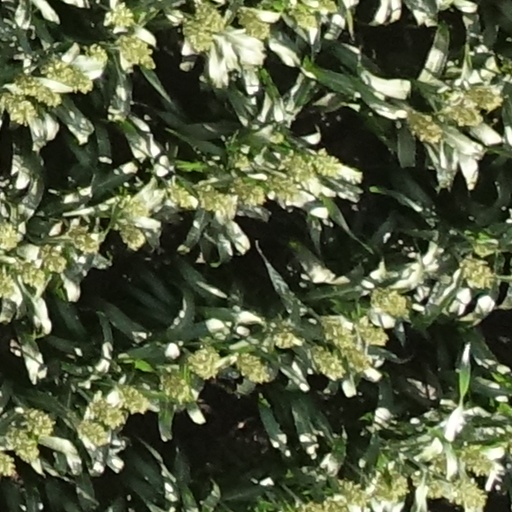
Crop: sorghum